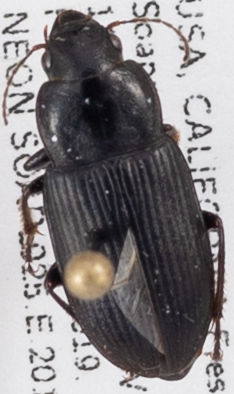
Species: Anisodactylus similis
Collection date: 2019-07-31
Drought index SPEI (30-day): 0.272
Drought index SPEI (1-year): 0.47
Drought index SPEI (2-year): -0.03